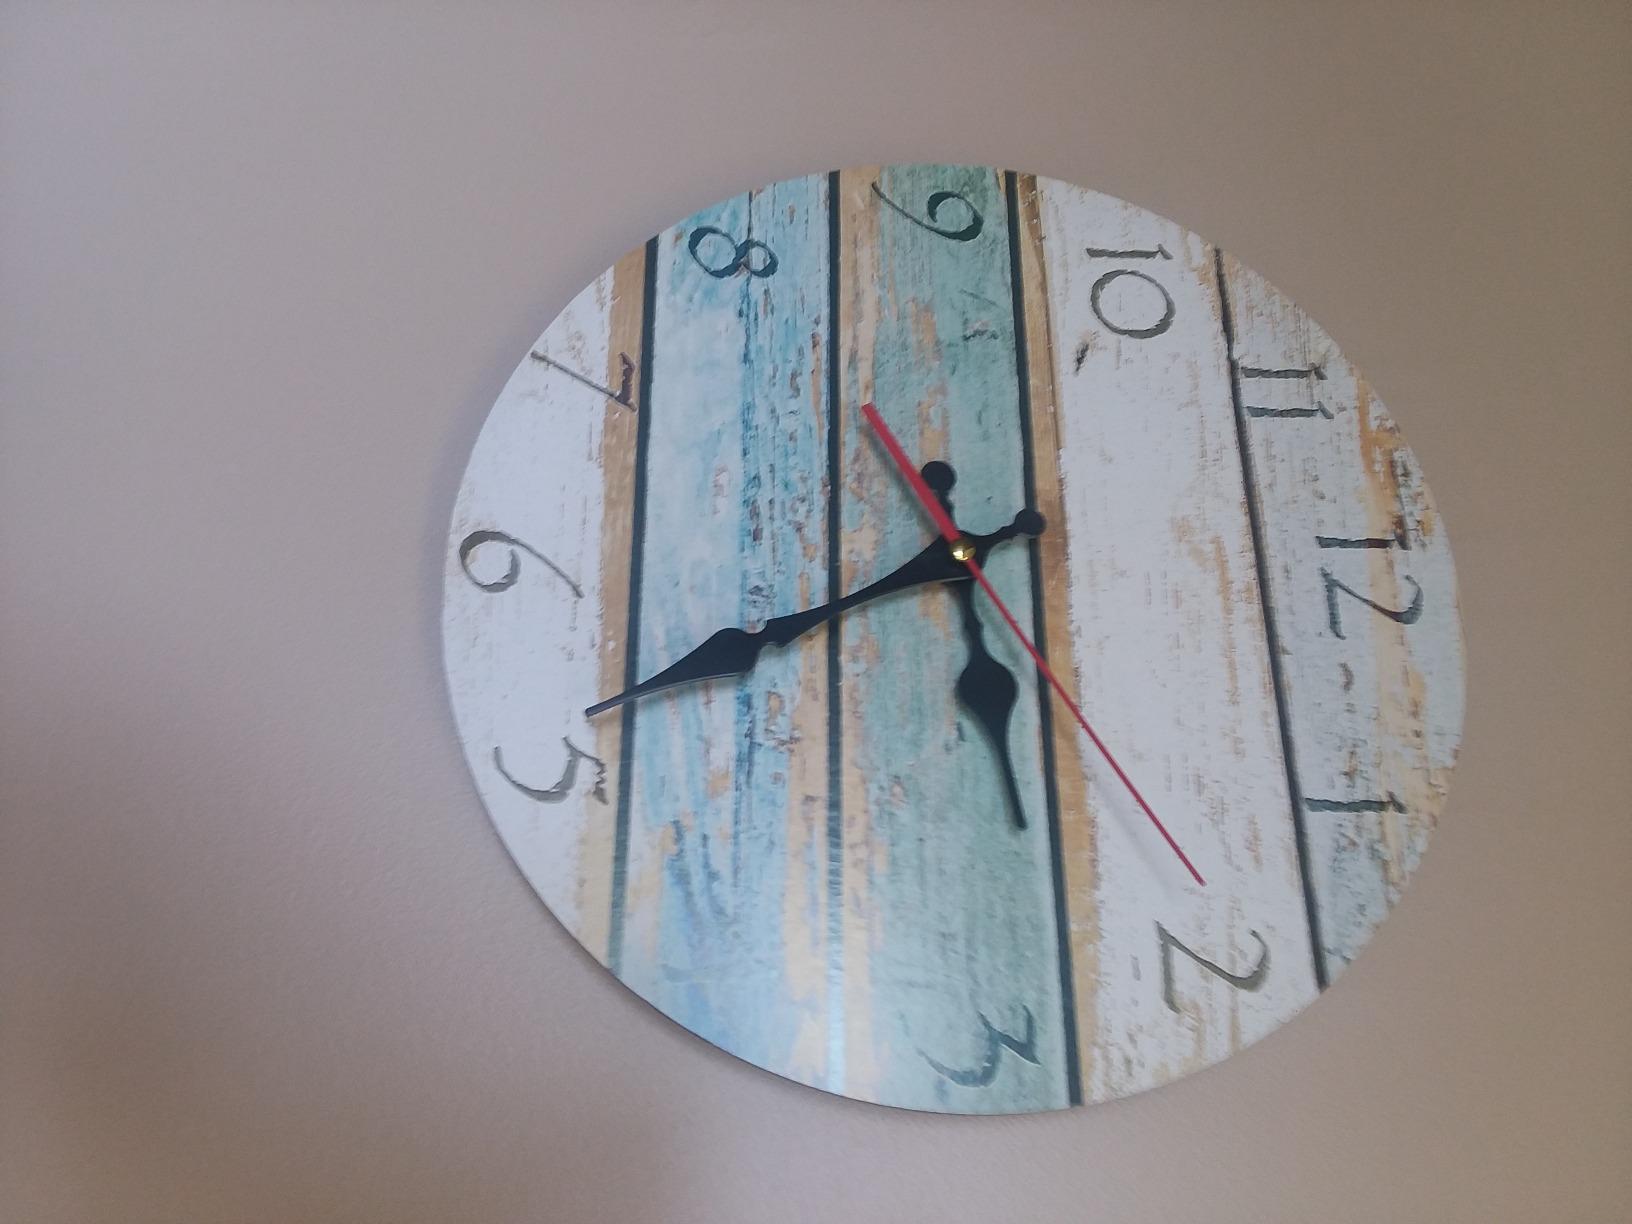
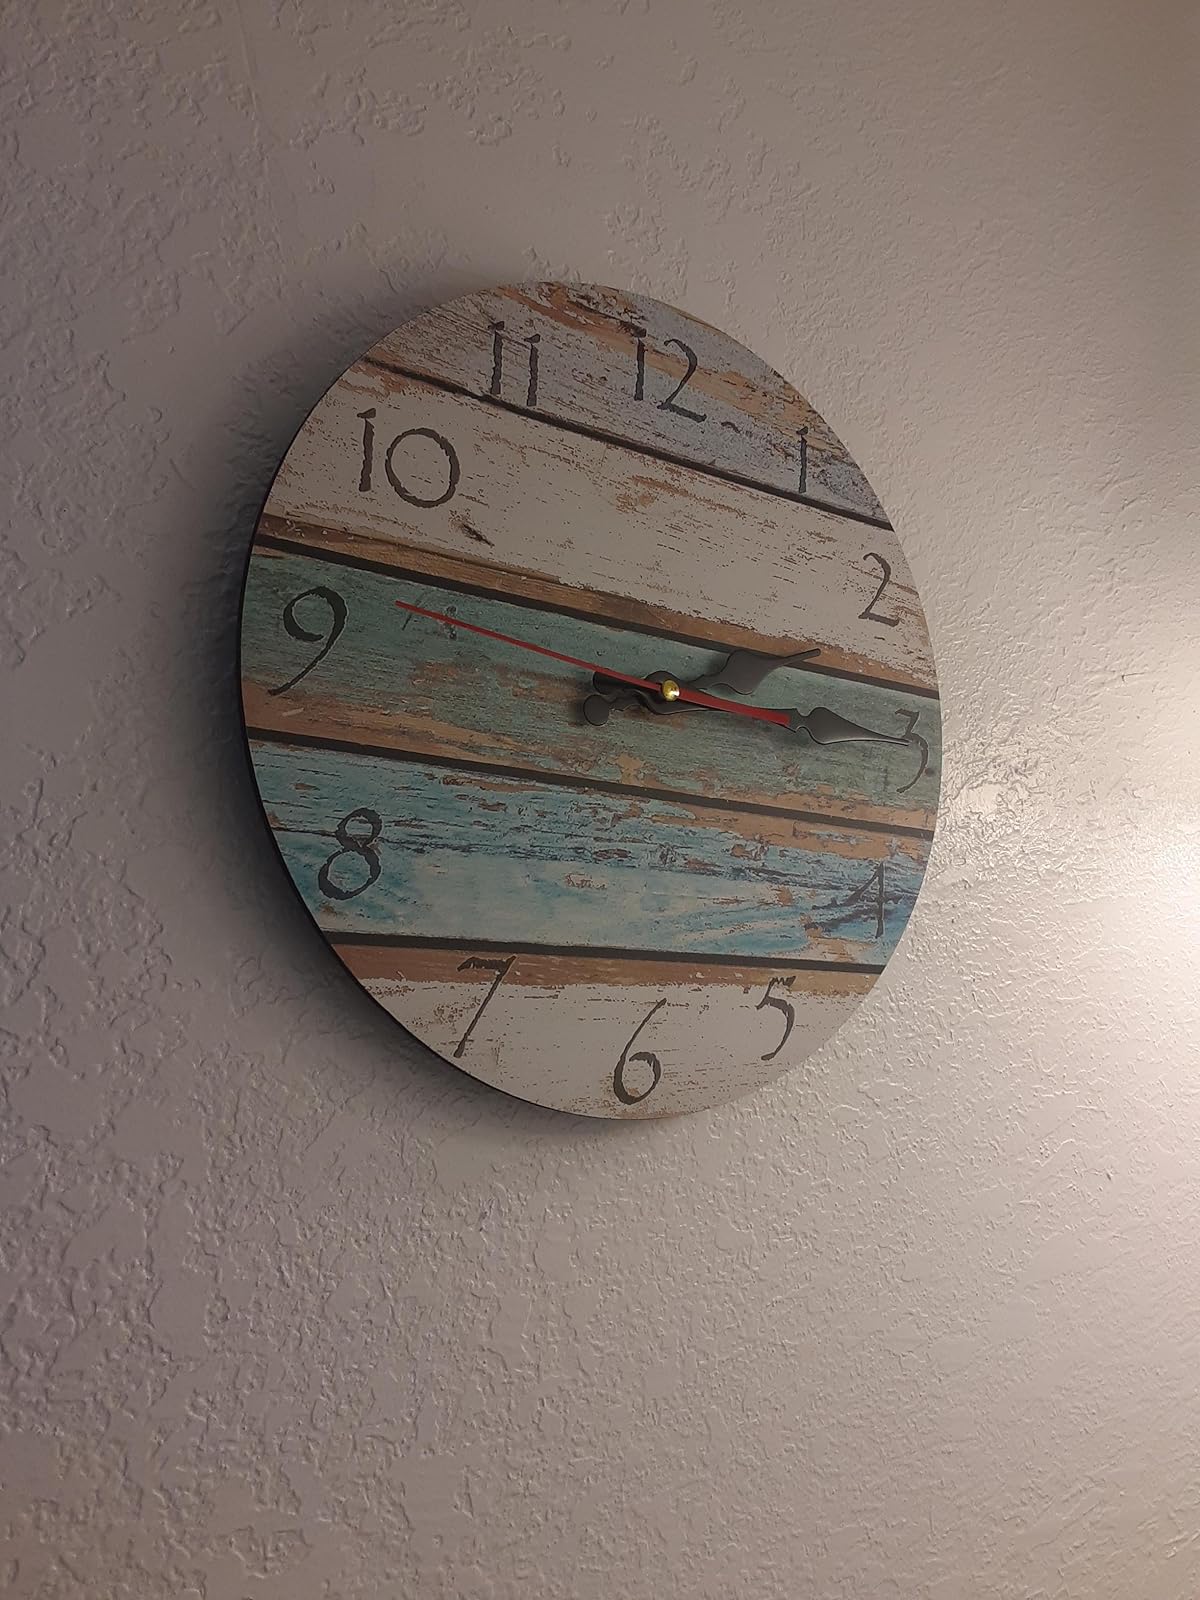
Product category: clock
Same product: yes